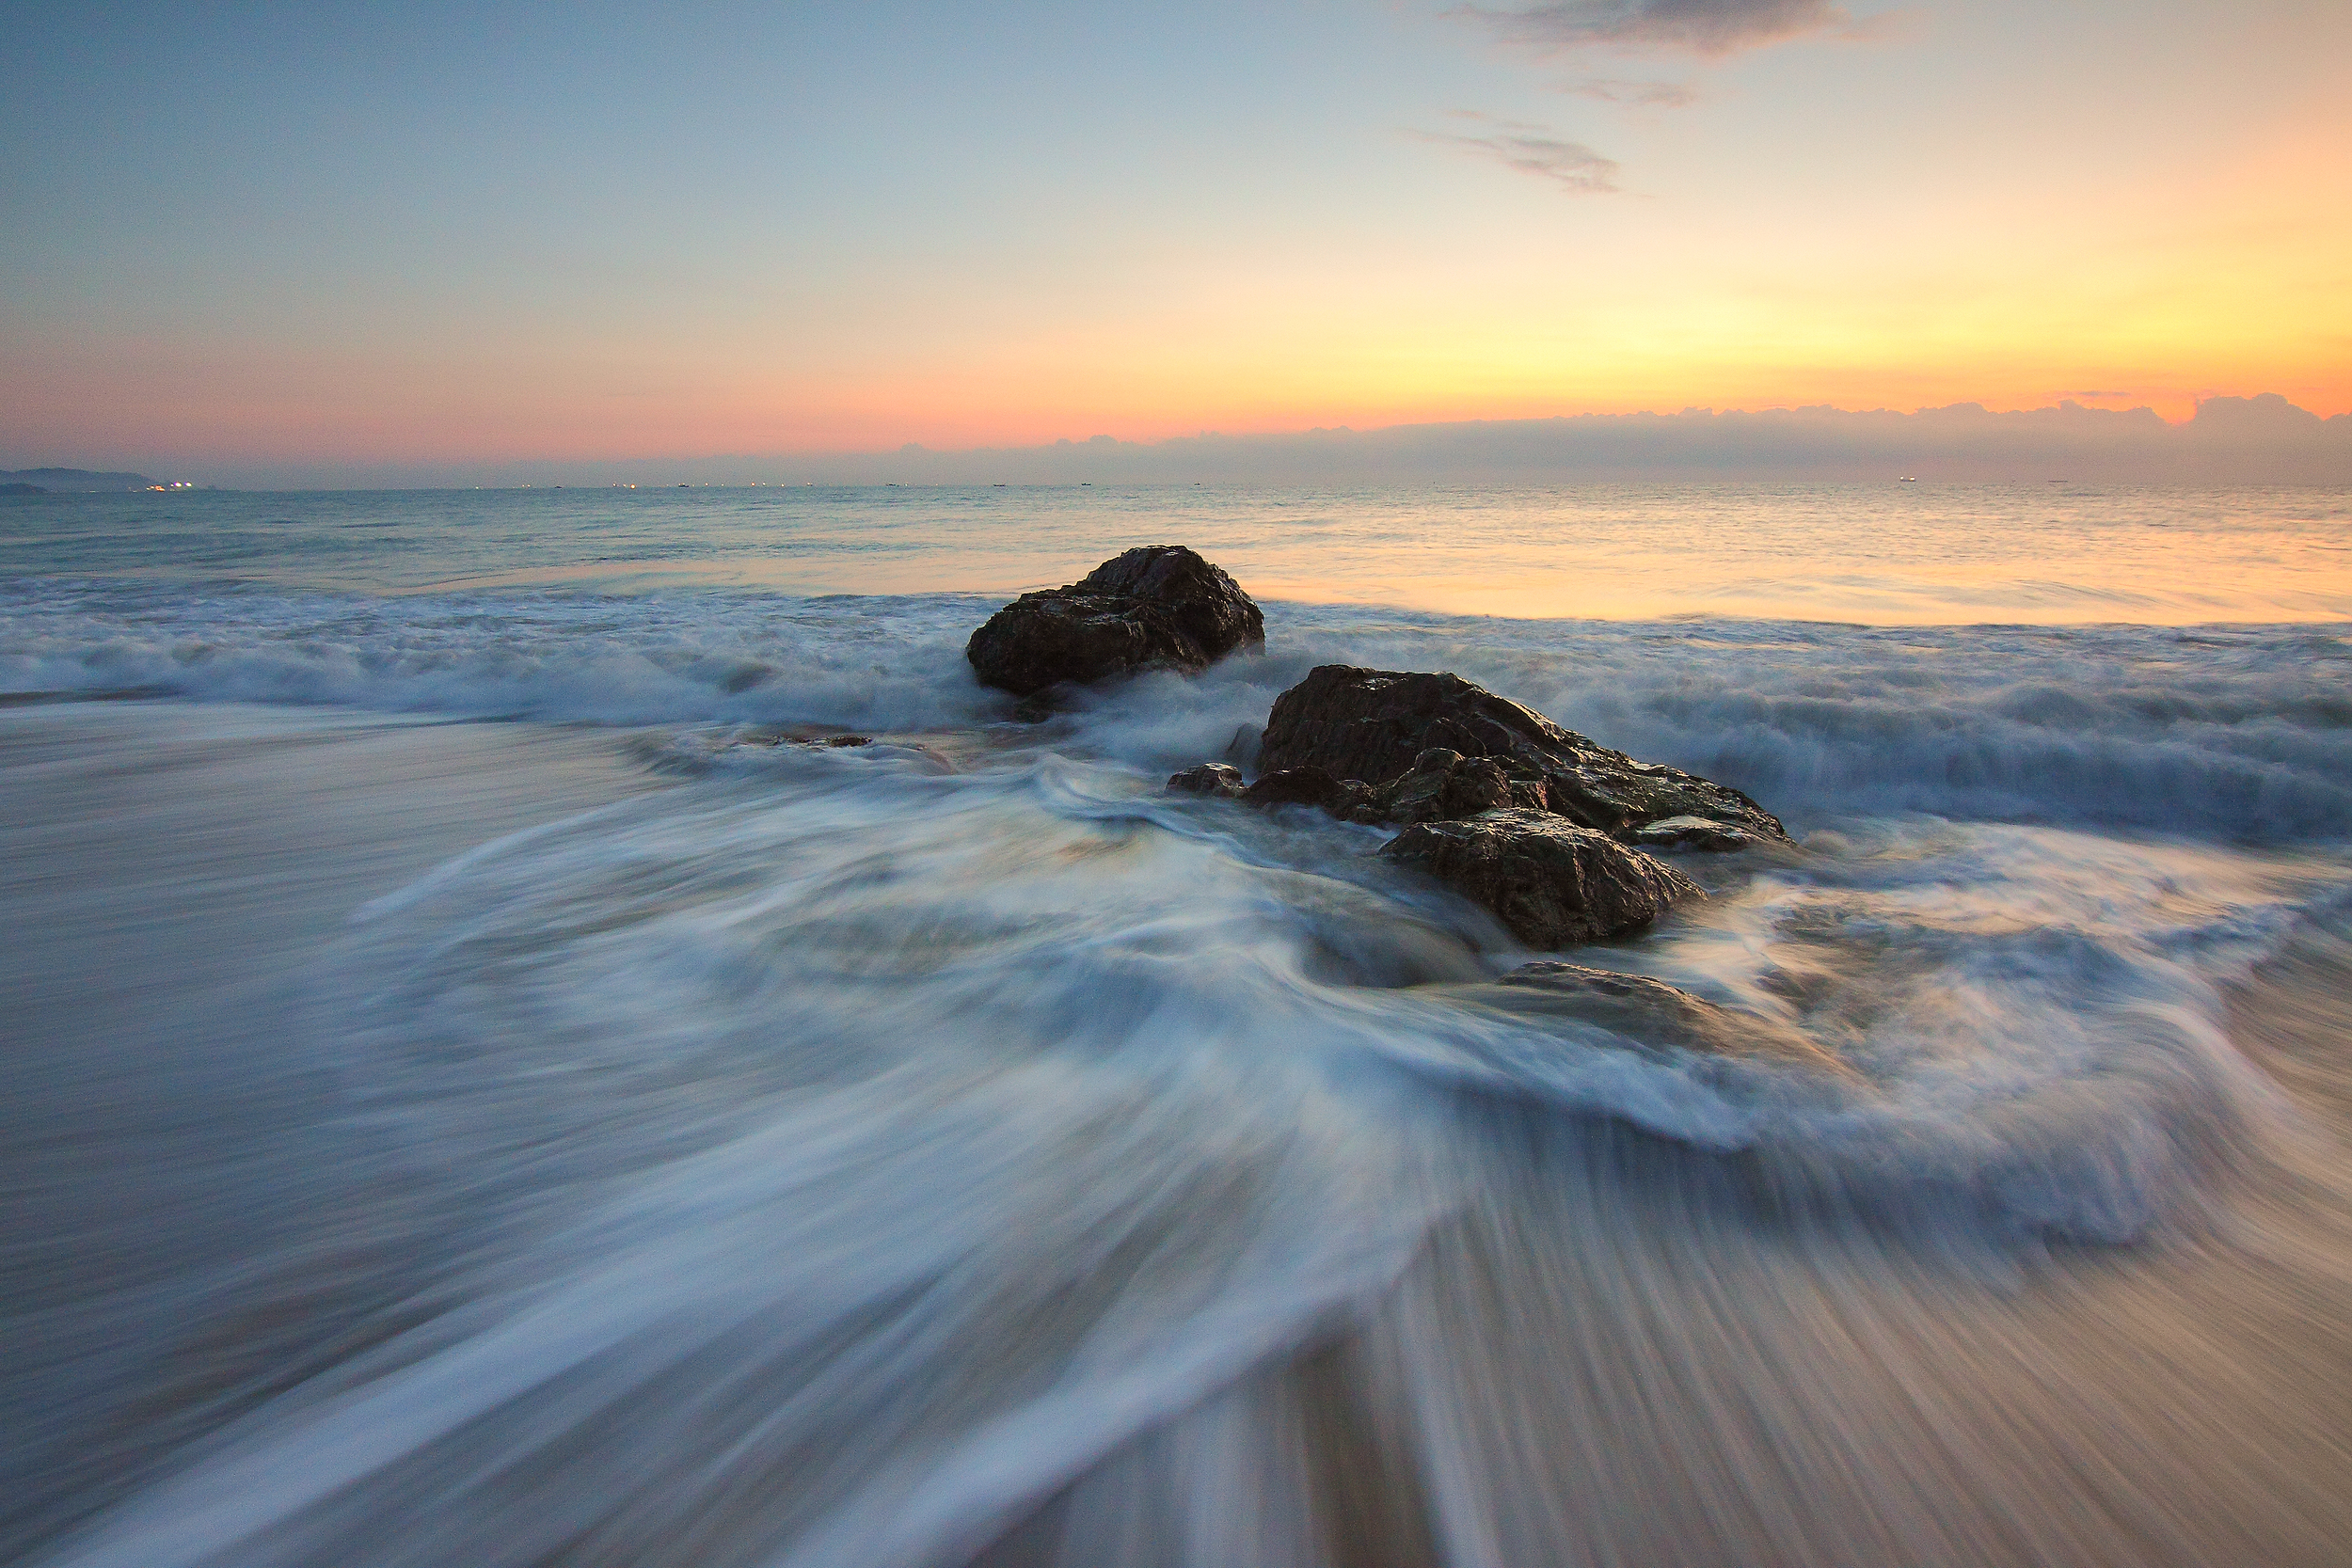
beach, sea, coast, water, nature, sand, rock, ocean, horizon, cloud, sky, sun, sunrise, sunset, sunlight, morning, shore, wave, dawn, dusk, evening, reflection, seascape, seashore, body of water, rocks, cape, atmospheric phenomenon, wind wave